Louis Henri Loison

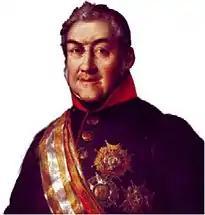
José Santocildes

In January 1810, Loison led the enormous 3rd Division numbering 12,250 men in 19 battalions in Marshal Michel Ney's VI Corps. He was ordered to capture the town of Astorga, but without a siege train, his troops had to blockade the place. Junot finally appeared with the VIII Corps and secured the heavy artillery needed to breach the walls. The siege lasted from 21 March to 22 April, when Colonel José María Santocildes surrendered 2,500 troops. The Spanish garrison suffered 51 killed and 109 wounded while inflicting 160 killed and 400 wounded on the French. Junot's two divisions were led by Bertrand Clausel and Solignac. The surrender occurred one day after the 47th and Irish Line Infantry Regiments of Solignac's division effected a lodgement in the town.